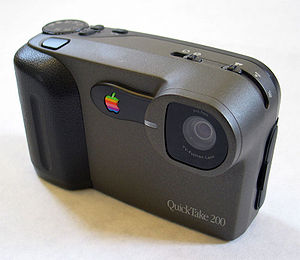
Apple QuickTake
Apple QuickTake 200
Apple QuickTake blev udviklet i 1992 – "Venus" projektet – i en tid hvor der blev brugt mere end US$ 12 milliader årligt på digital fotografi i U.S.A., så markedet for digital fotografi var enormt. Apple's første digital kamera, "QuickTake 100", blev introduceret i januar 1994, og var et brugervenligt kamera med 1 MB flashhukommelse. Ved at udgive forbindelsesudstyr sammen med "QuickTake 150" i 1995, prøvede Apple samtidig at sælge det til Windows-brugere. Da digitalkameraet ikke sælger særlig godt, kom der ikke flere modeller efter "QuickTake 200" fra 1997.